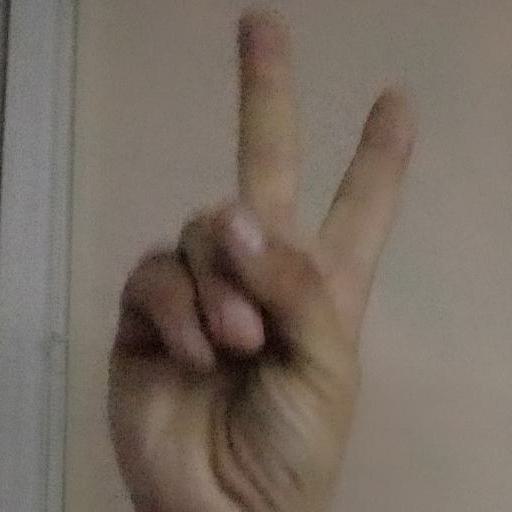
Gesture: peace